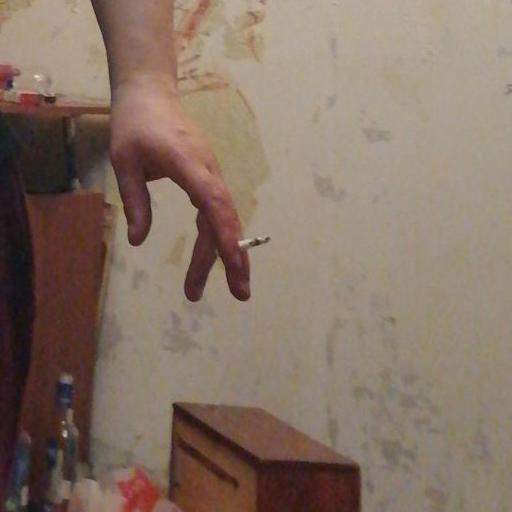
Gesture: no_gesture